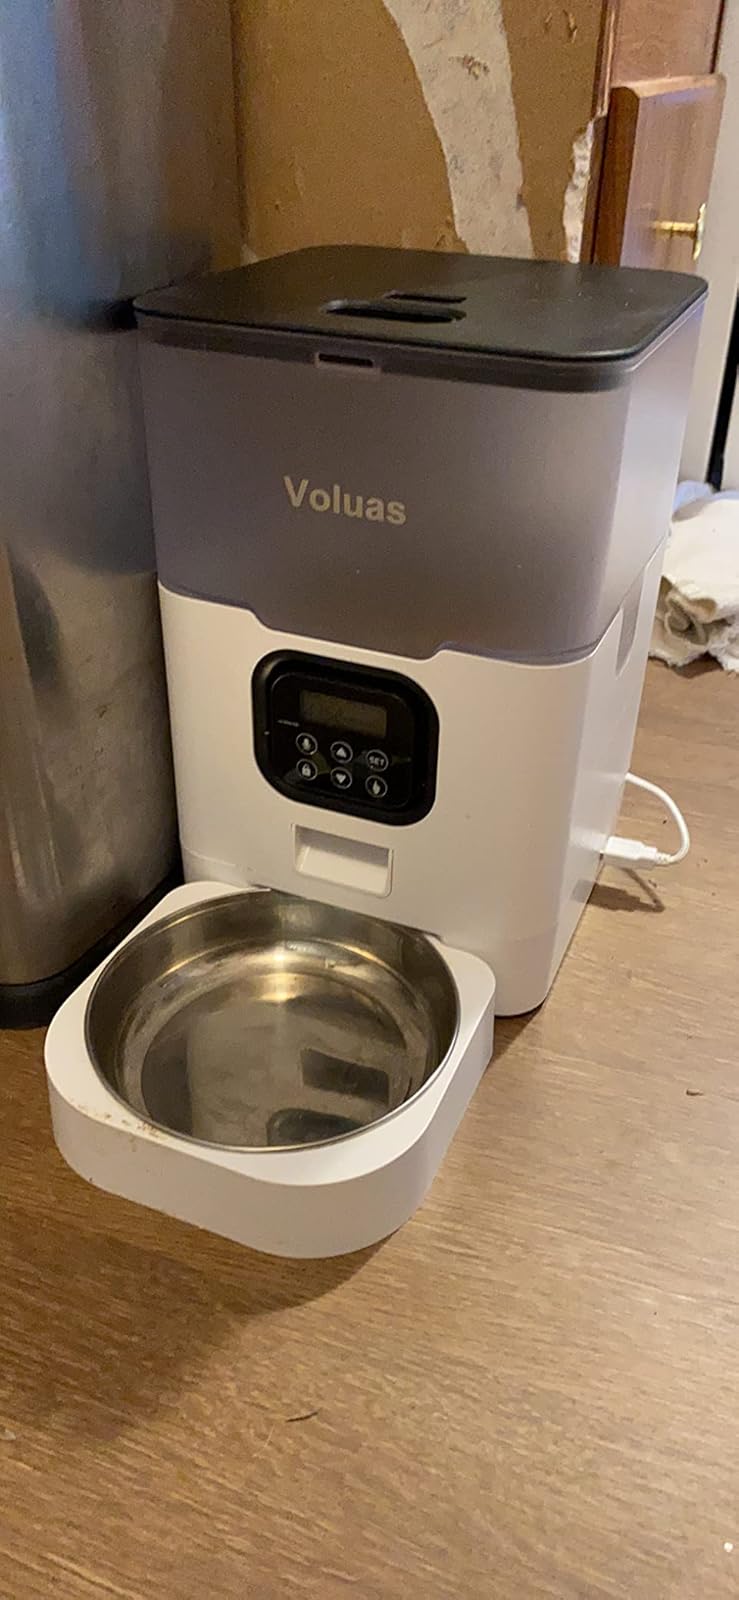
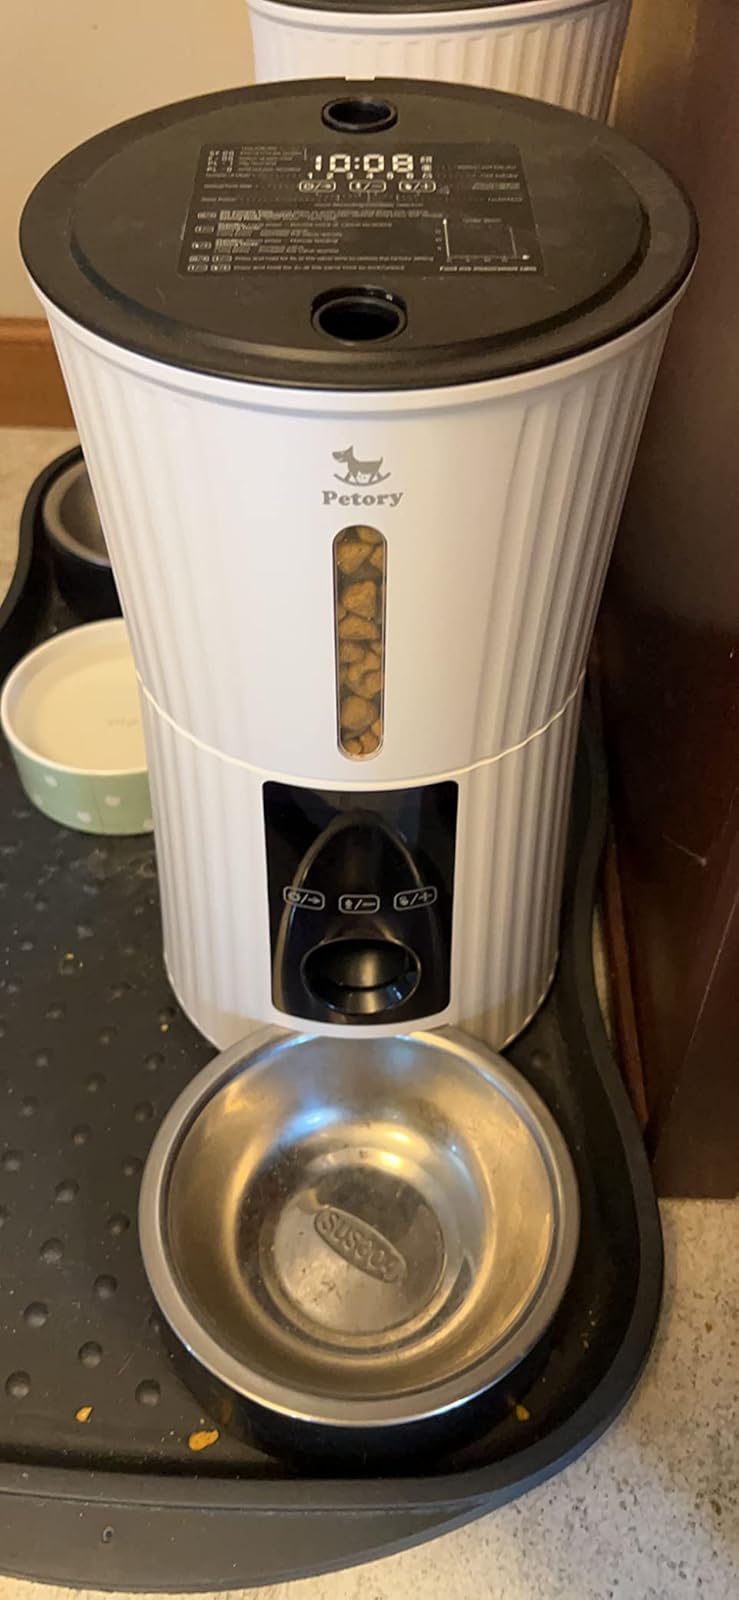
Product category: items_feeder
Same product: no